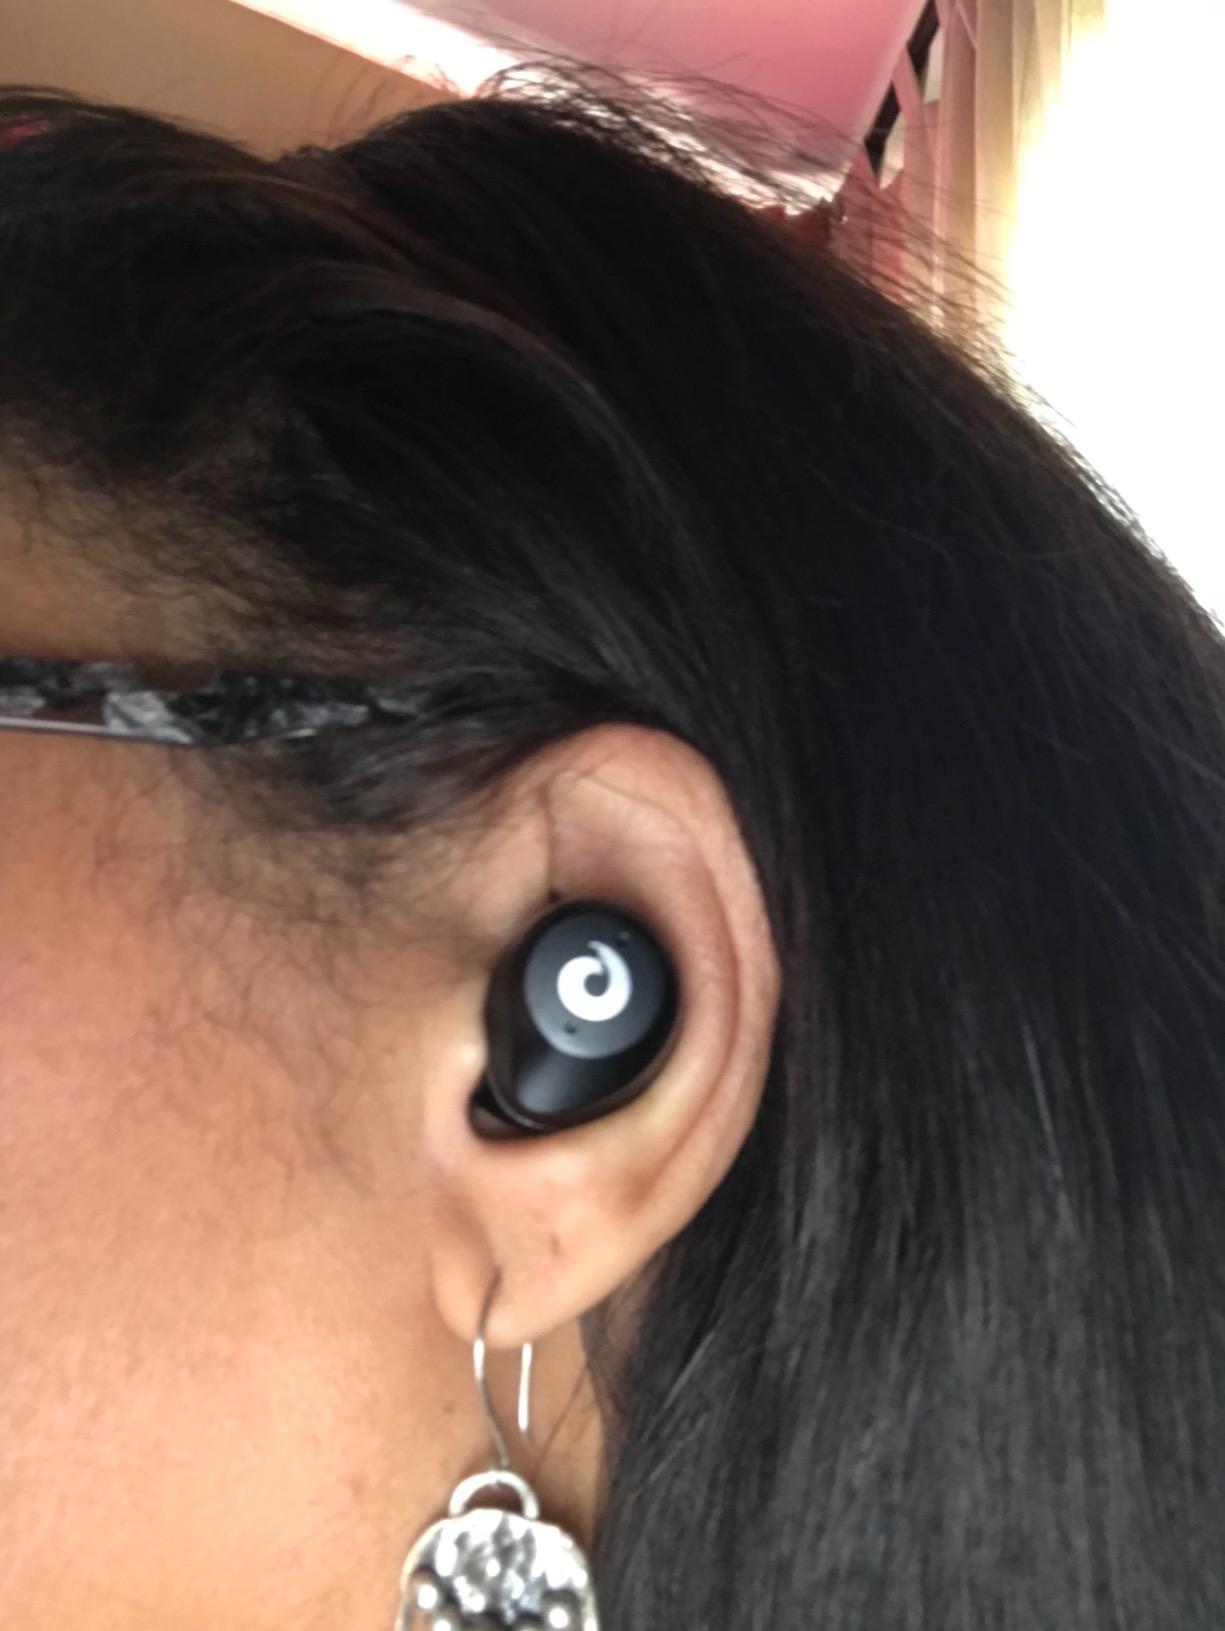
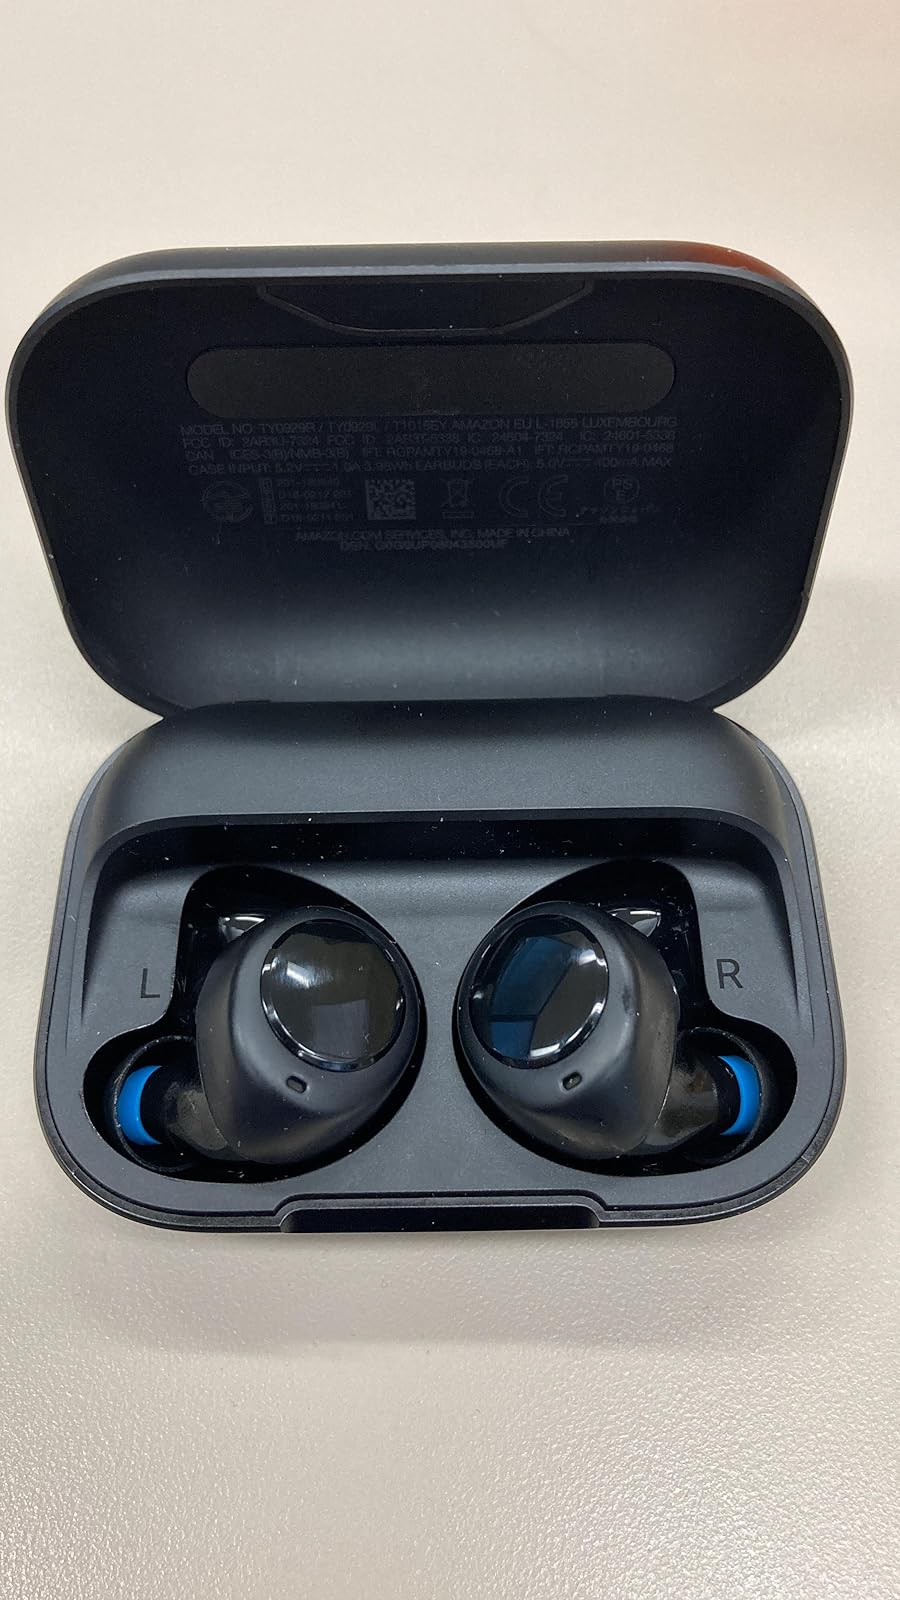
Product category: earbuds
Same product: no